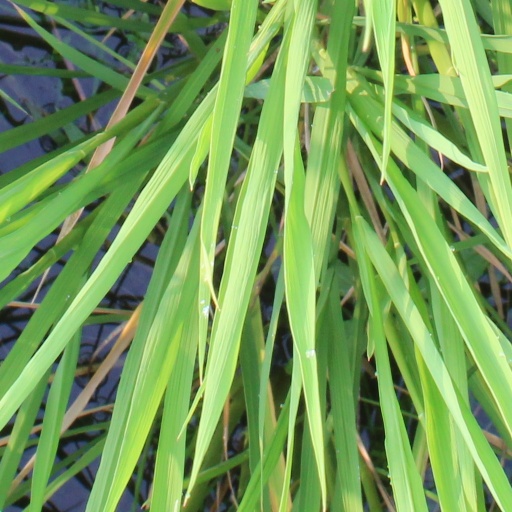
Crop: rice